John VII, Count of Nassau-Siegen

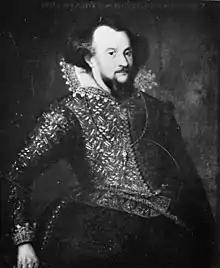
Count John VII of Nassau-Siegen. Anonymous portrait, 1611. Siegerlandmuseum, Siegen.

When his father died on 8 October 1606, John succeeded his father together with his brothers William Louis, George, Ernest Casimir and John Louis. On 30 March 1607 the brothers divided their possessions. John acquired Siegen, Freudenberg, Netphen, Hilchenbach, and the Haingericht. The brothers then also signed a succession treaty. By this agreement the heirs of the brothers were explicitly forbidden to convert to a religion other than the Reformed confession. Since the partition, John has had his "Residenz" in Siegen Castle, which he had renovated around that time.